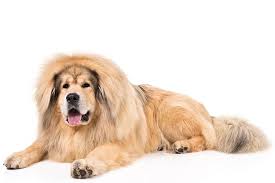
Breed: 205-n000030-Tibetan_mastiff